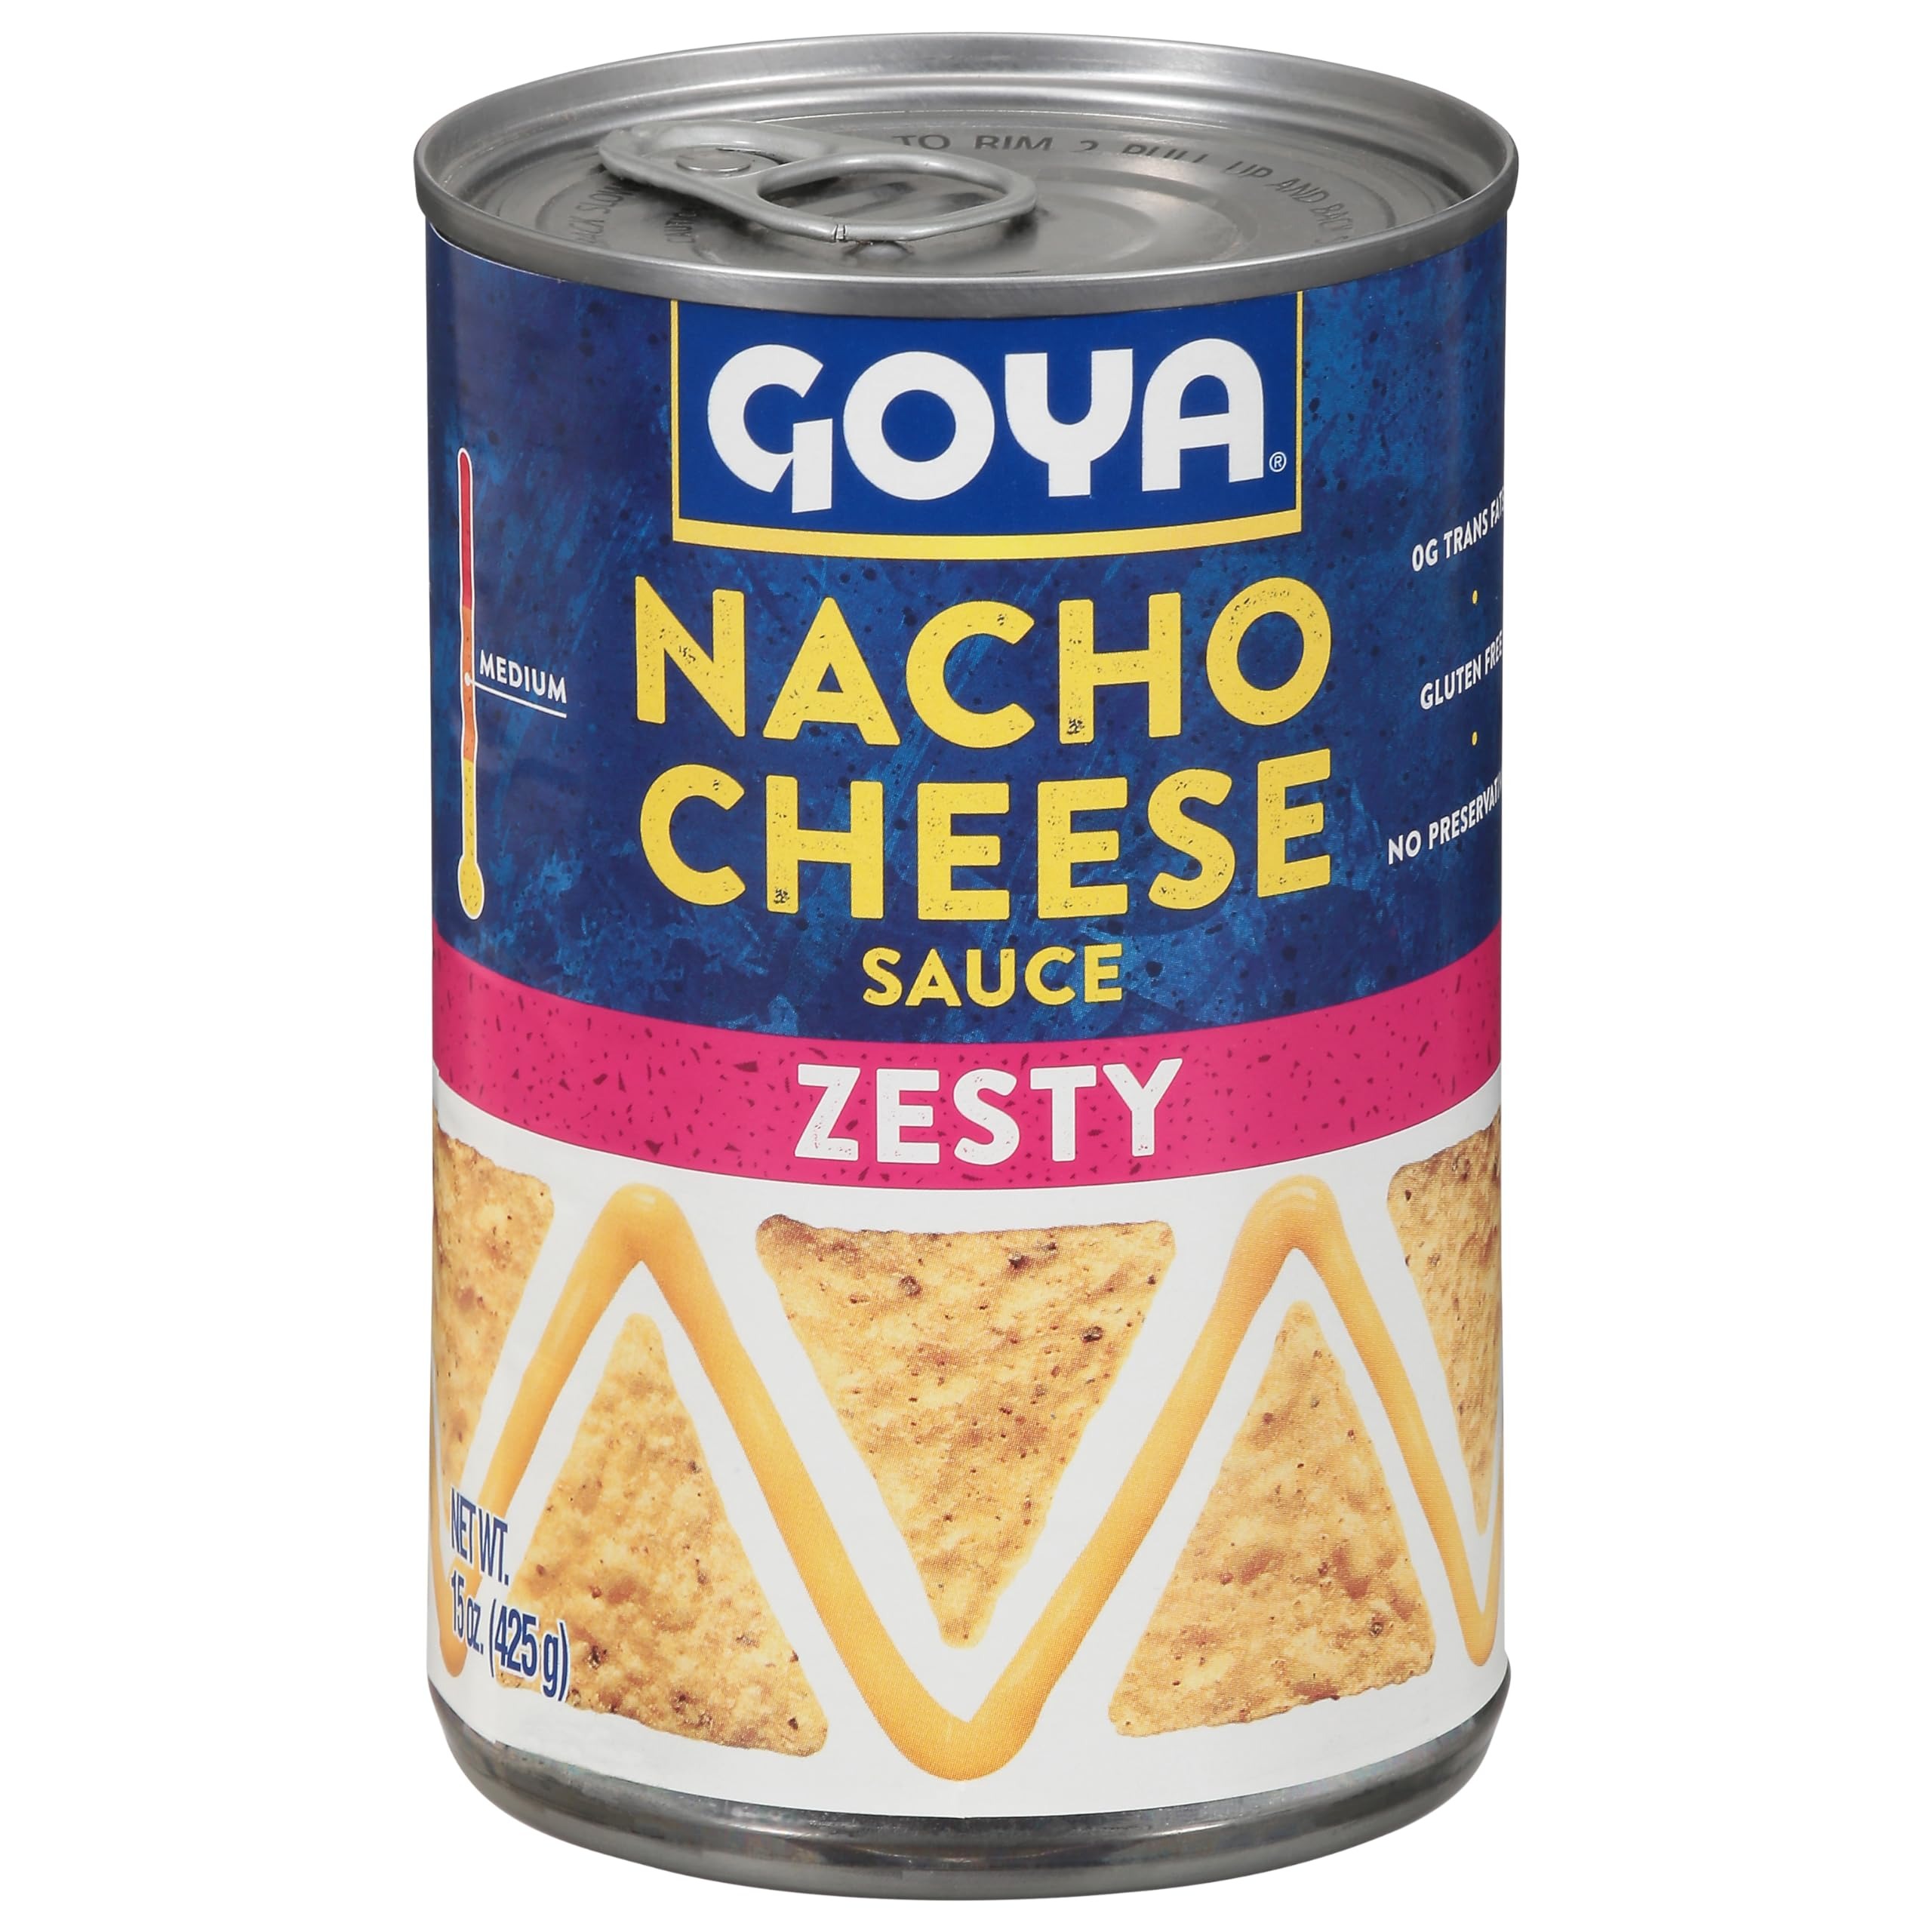
Item Name: Goya Nacho Cheese Zesty Sauce, 15 oz, 425g
Product Description: Sauces
Value: 15.0
Unit: Ounce

Price: 2.74